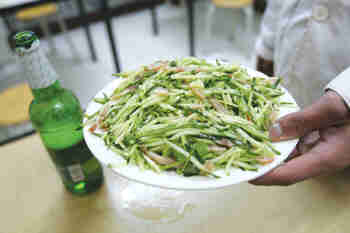
Label: trash